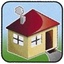
Concepts: House - Dwelling
Room
Domestic